Zwolnieni z Teorii

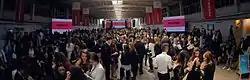
2015 Grand Finale

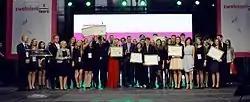
2016 Grand Finale with Prime Minister of Poland Mateusz Morawiecki (in the middle)

Foundations received several awards for introducing an innovative method of education to the young people of Poland. Their Social Project Method is a combination of Massive open online course and Project Management Institute guidelines. For introducing this method to hundreds of thousands young people they were recognised by MIT Technology Review as Social Innovator of the Year in 2016. Since 2016 the foundation has a representative on the jury of the Effie Awards Poland. Between 2015 and 2019 Forbes placed the foundation on the Forbes 30 Under 30 Europe and on the Forbes 30 Under 30 Poland.